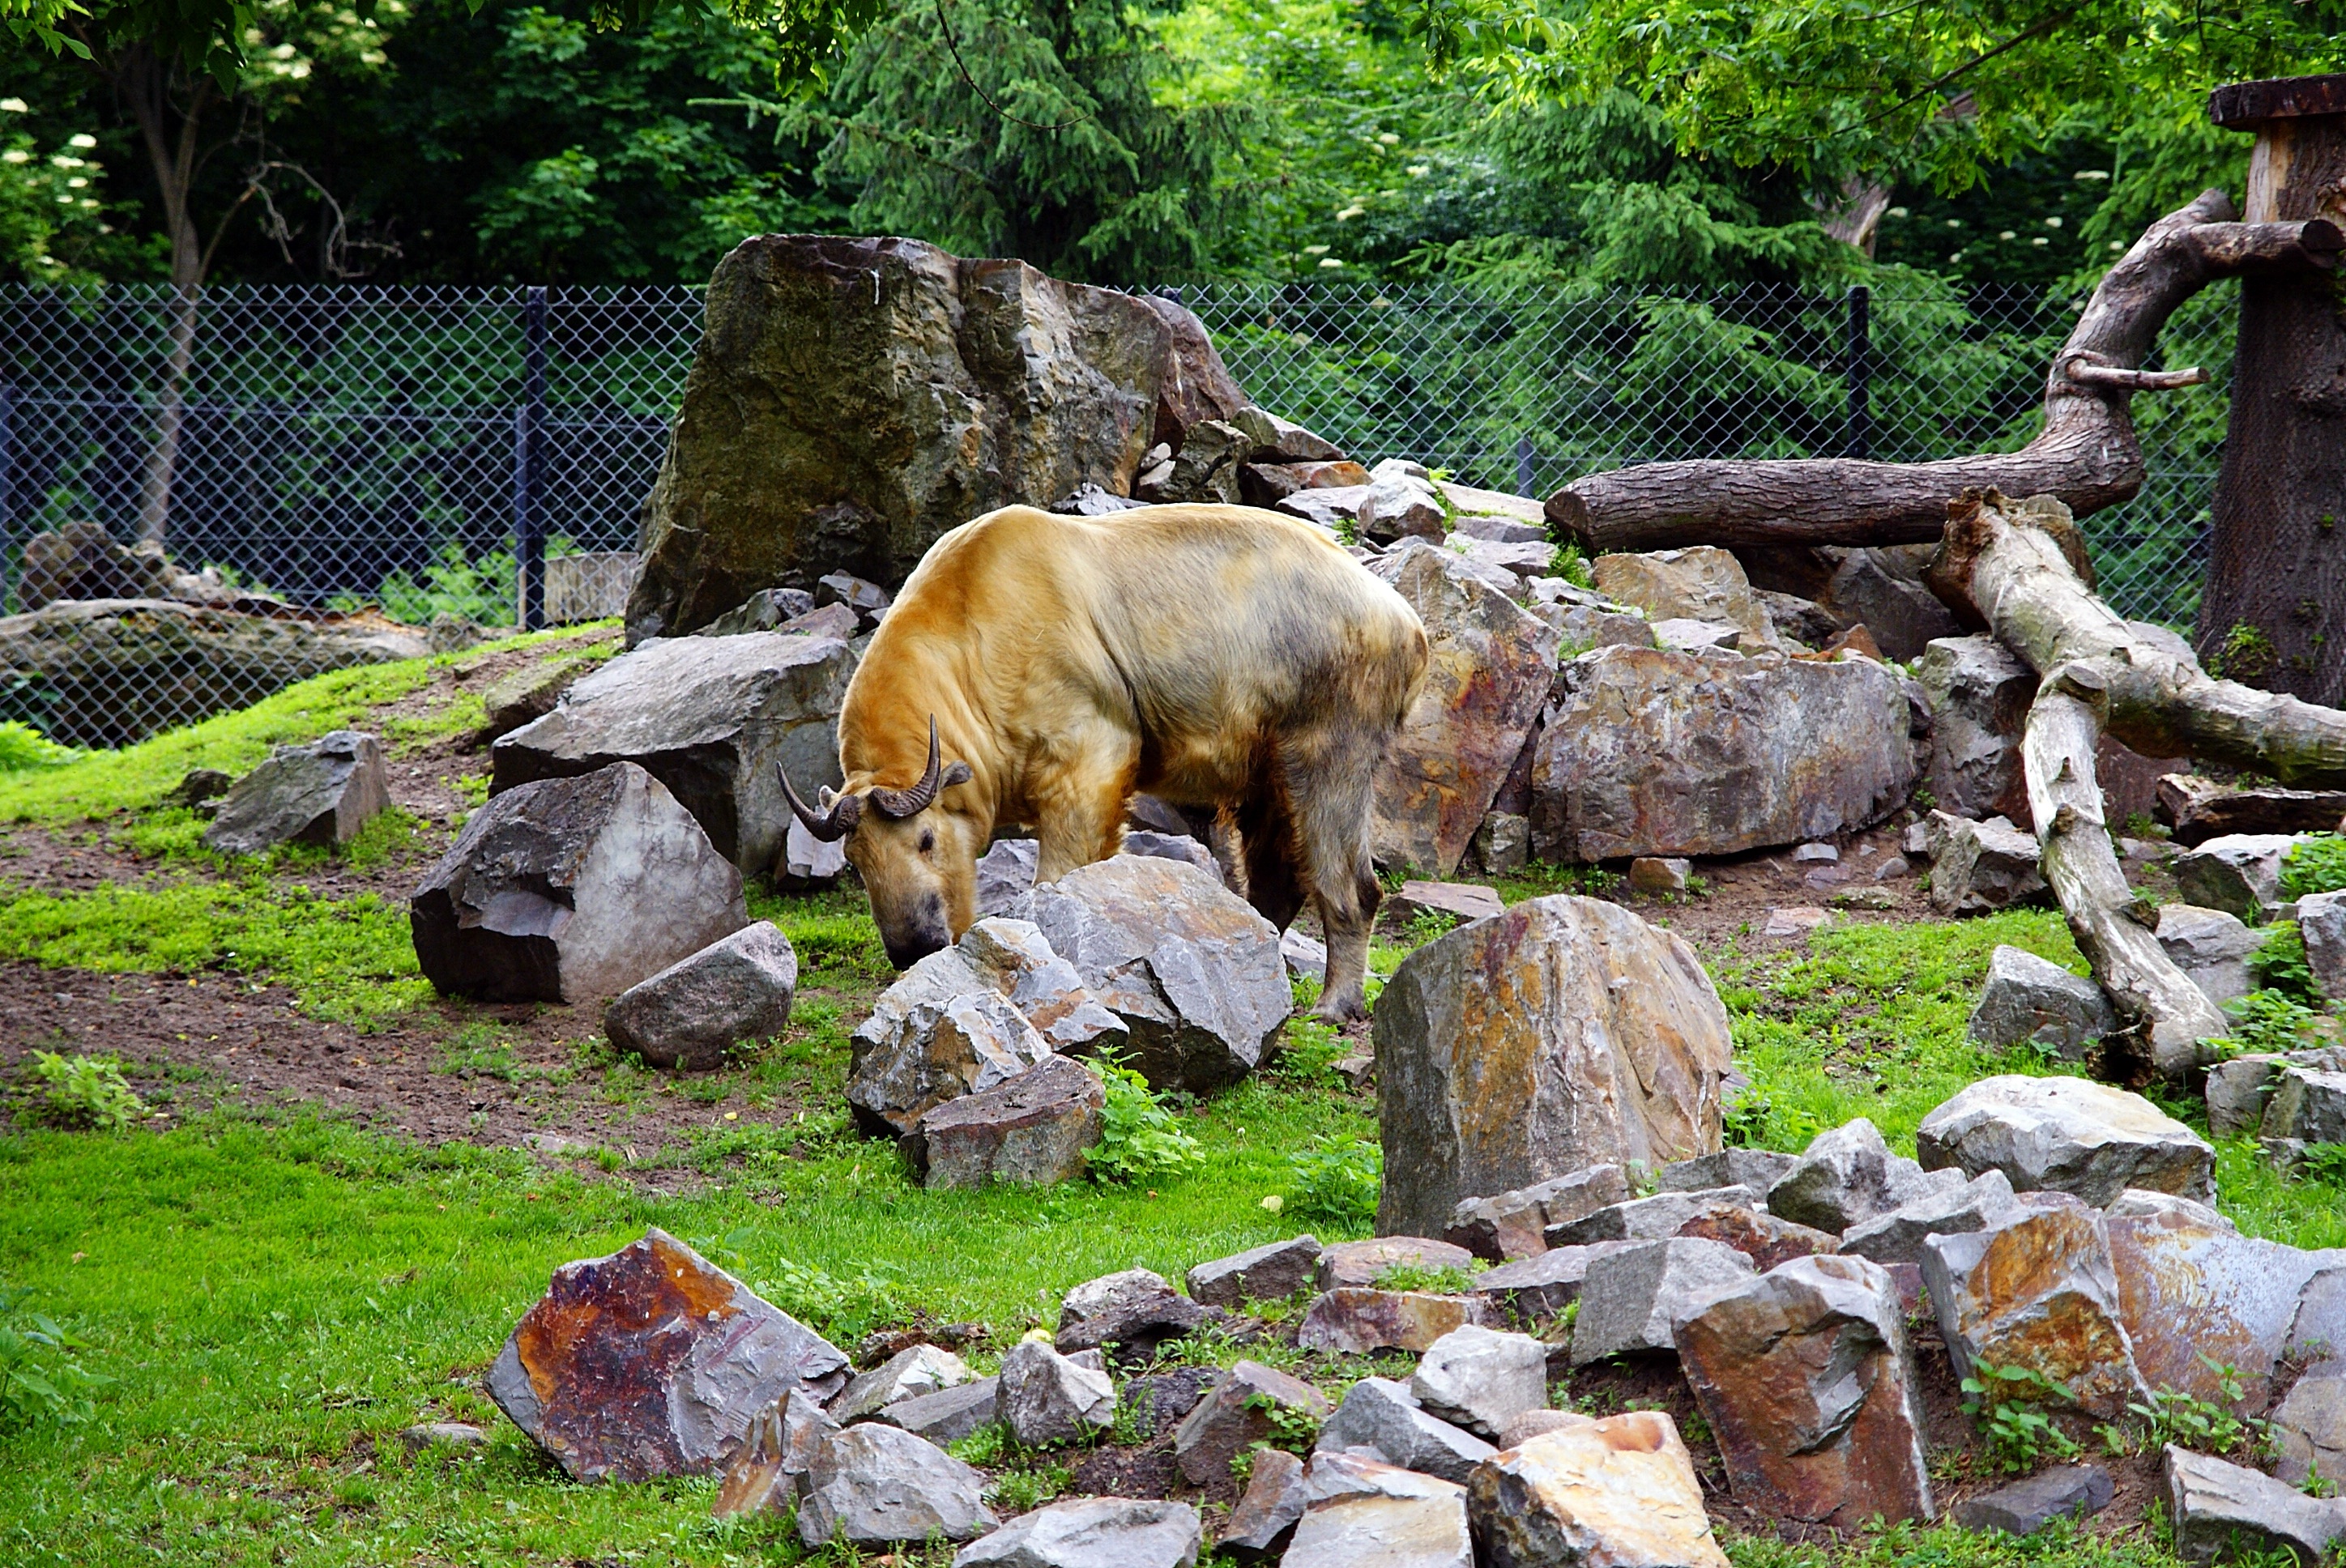
nature, forest, rock, wilderness, animal, recreation, wildlife, wild, zoo, jungle, park, mammal, garden, fauna, woodland, outdoor recreation